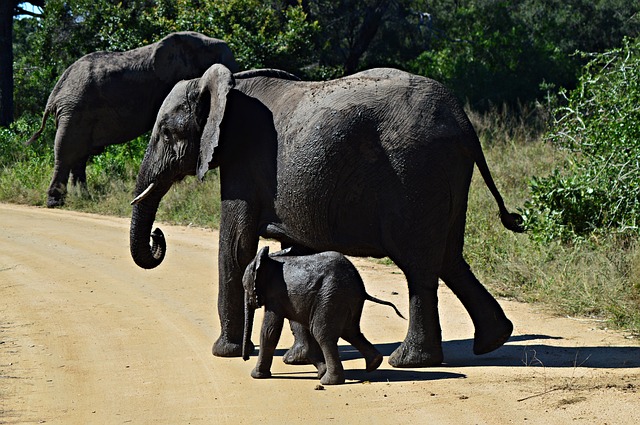
Label: elefante